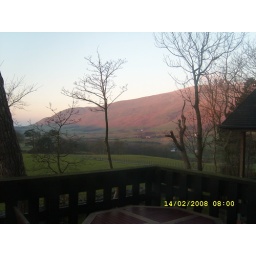
When the sun rose in the morning it lit up the mountain bright red it was amazing